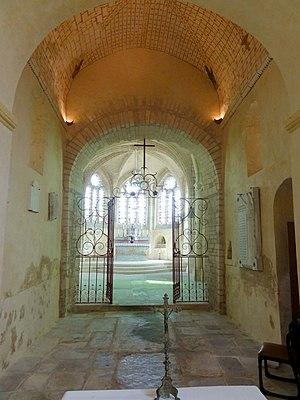
Intérieur de l'église (voir titre).
L'église Saint-Martin est une église catholique paroissiale située à Omerville, en France. Elle se singularise par son plan allongé, à vaisseau unique, avec des travées de quatre époques différentes qui se succèdent en enfilade, et un clocher central roman. Avec les murs de la deuxième et de la troisième travée de la nef, il représente la partie la plus ancienne de l'église, et devrait remonter au moins au dernier quart du XIᵉ siècle, ou sinon au tout début du XIIᵉ siècle. Malheureusement, l'élégante flèche de pierre ajoutée au milieu du XIIᵉ siècle a été démolie vers 1905, et remplacée par un simple toit. À l'intérieur, le caractère roman s'est bien conservé dans la base du clocher voûtée en berceau. Un chœur de deux travées, dont le style du voûtement reflète les dernières années de la première période gothique, est substitué à l'abside primitive vers 1220-1230. Lors de l'agrandissement du chœur par l'adjonction d'une abside à pans coupés au dernier quart du XIIIᵉ siècle ou au début du XIVᵉ siècle, la seconde travée est partiellement démolie pour des raisons inconnues.